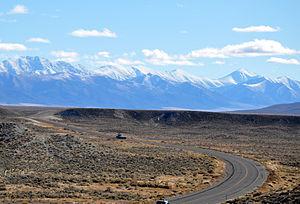
Le chaînon Toiyabe, en anglais Toiyabe Range, est une chaîne de montagne située au Nevada. Son point culminant est l'Arc Dome. Elle s'étire sur 188 km, ce qui en fait la deuxième plus longue chaîne de montagne du Nevada. Elle se trouve dans les comtés de Nye et de Lander.